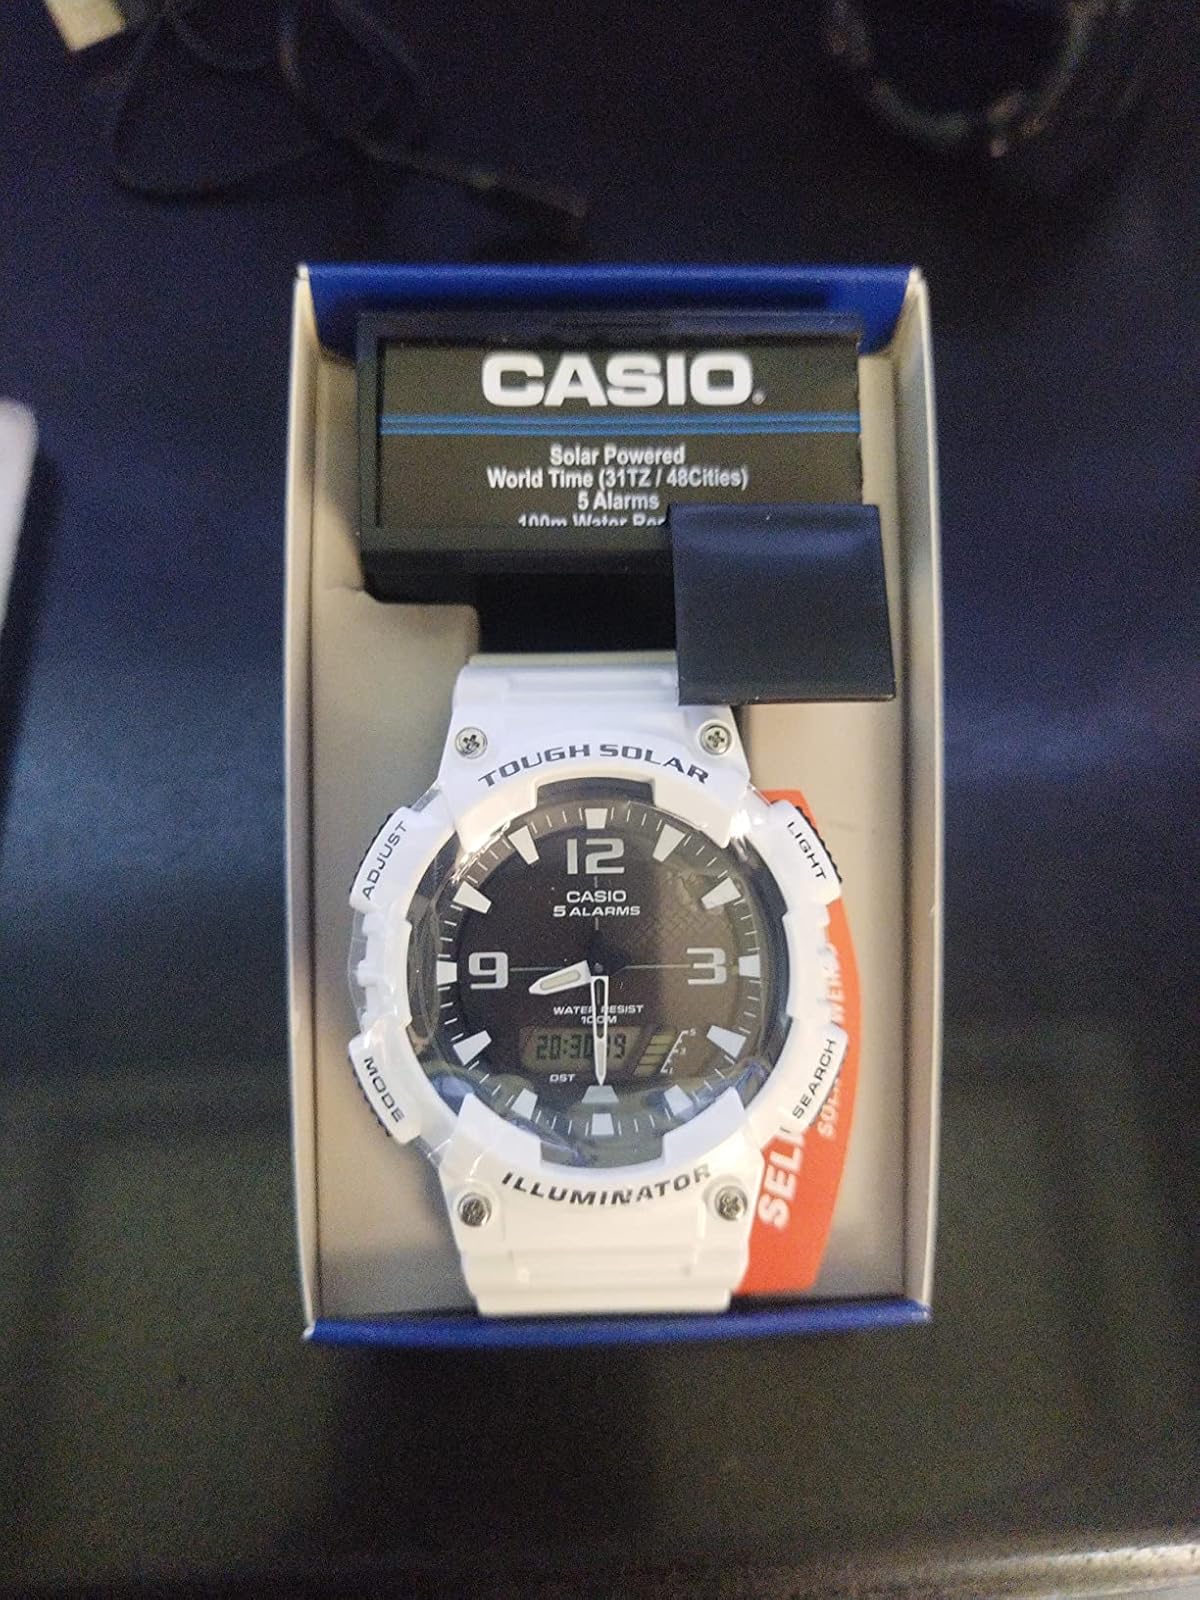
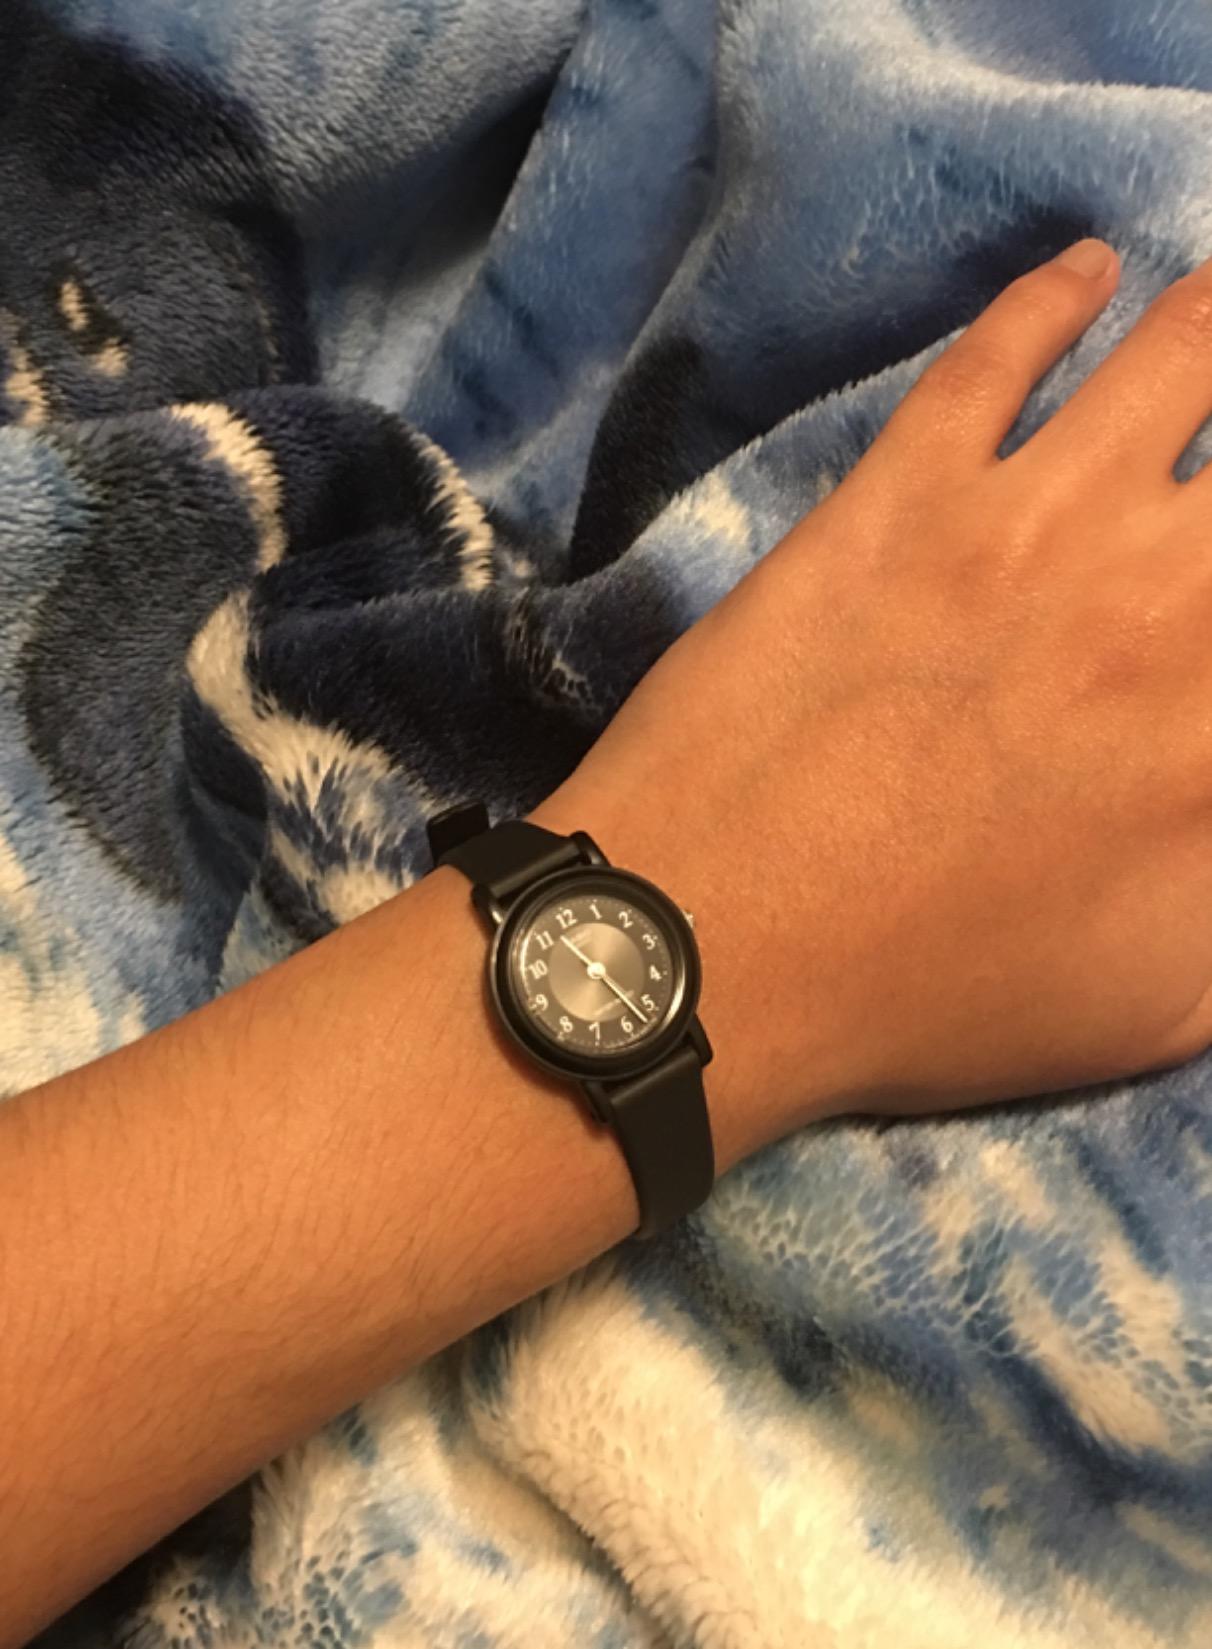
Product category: accessories_watch
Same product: no